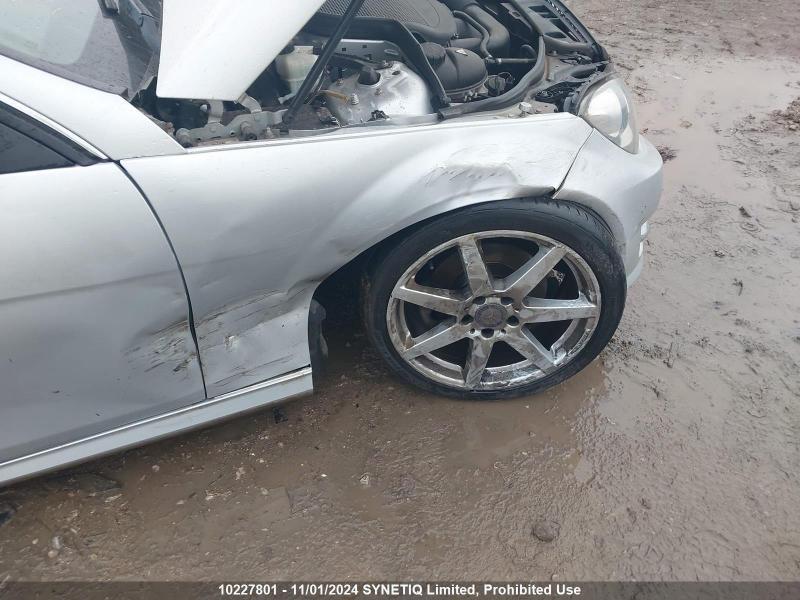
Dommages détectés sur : capot, aile avant droite, porte avant droite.
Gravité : majeur